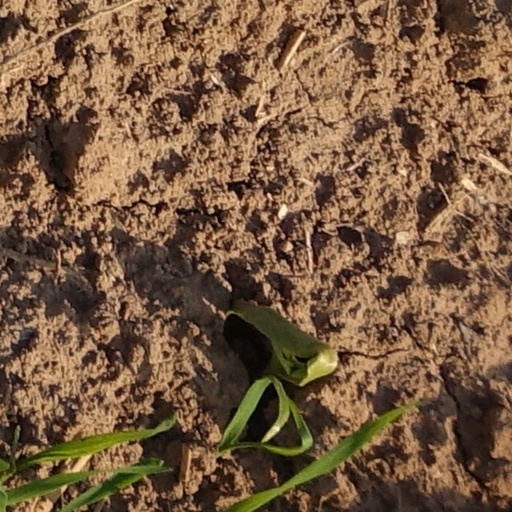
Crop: wheat